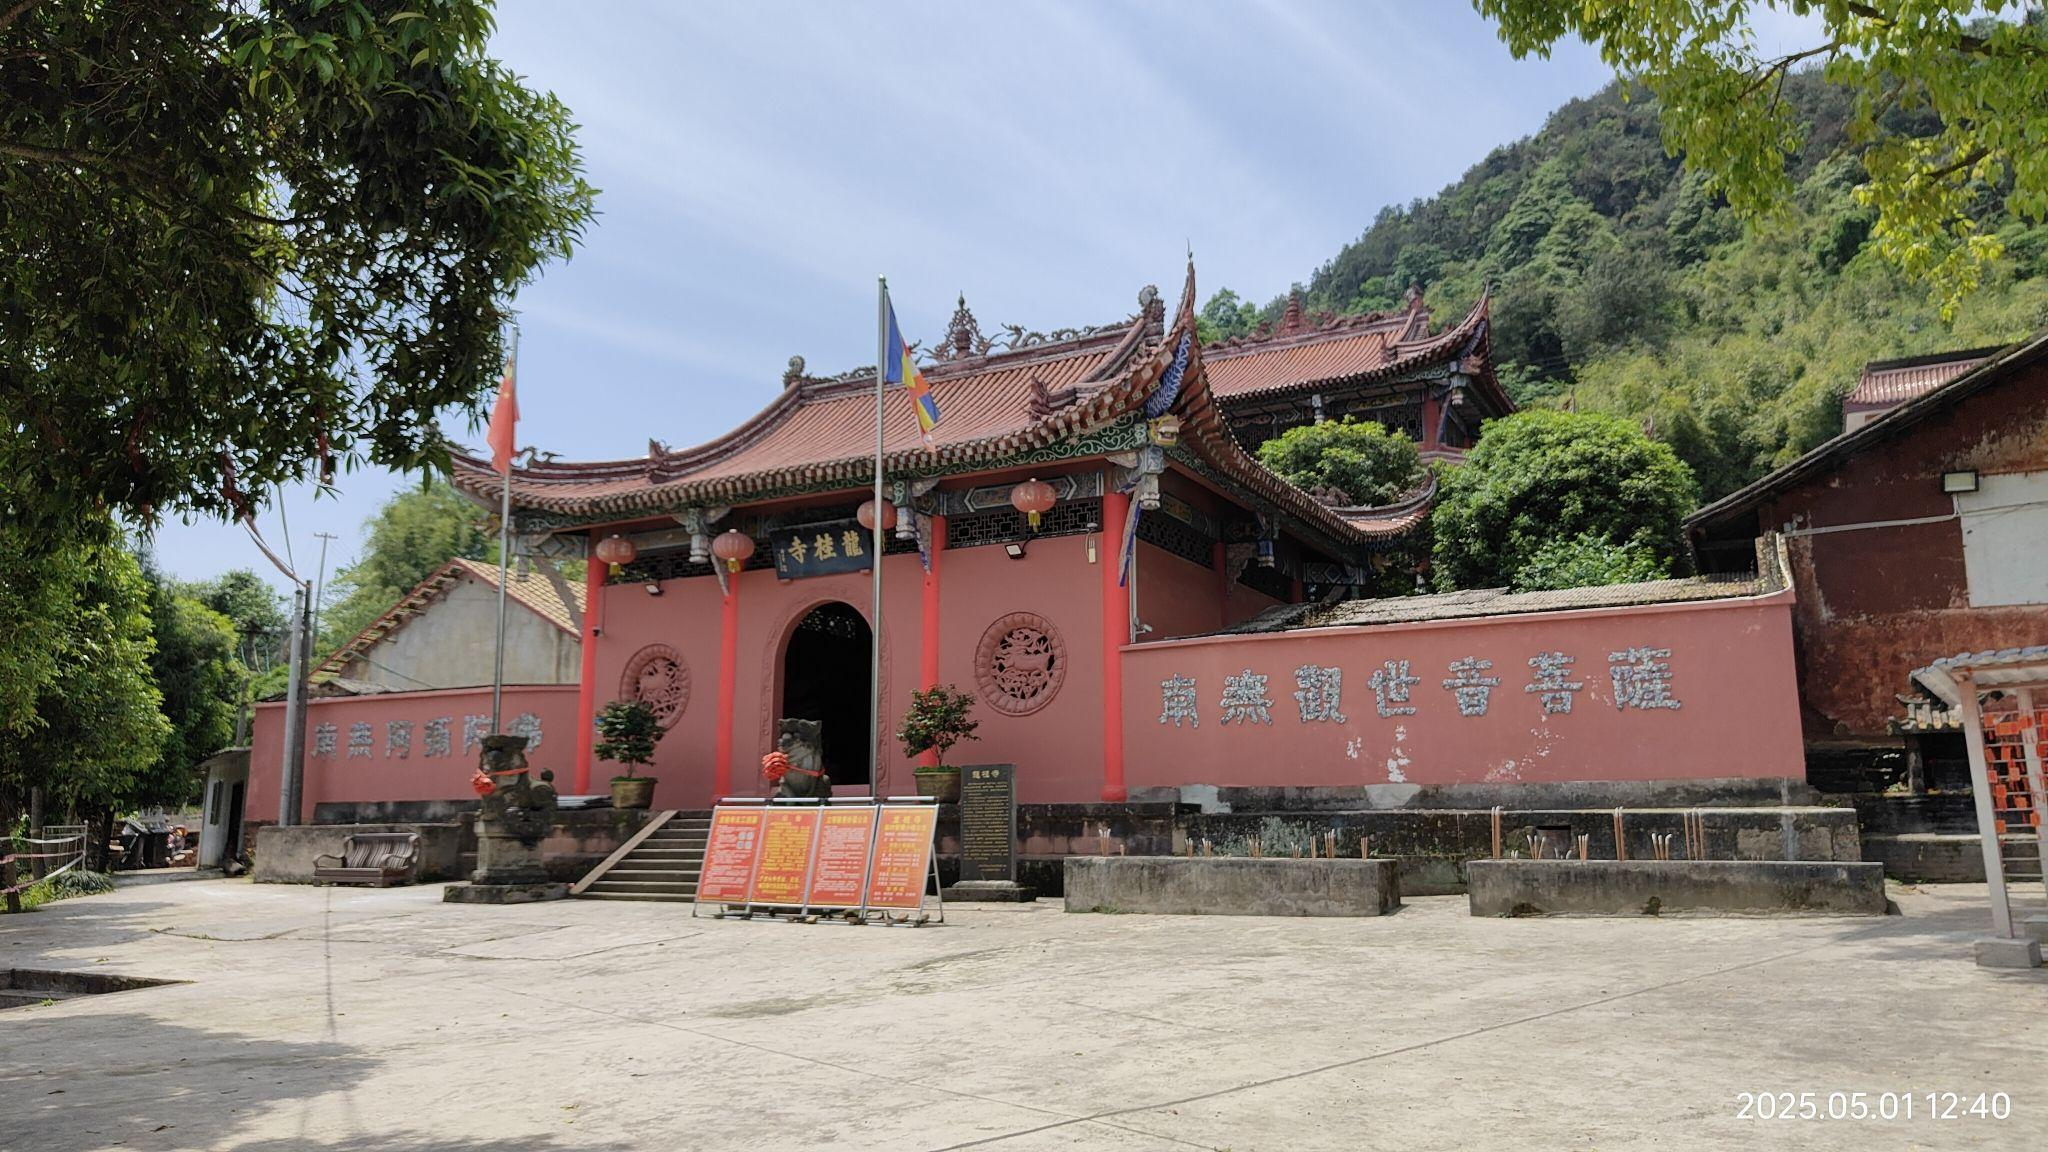
地标名称：龙桂寺
所在城市：重庆市·璧山区